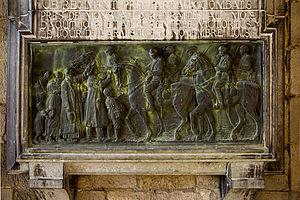
Mons (Belgique), Plaque commémorative élevée en souvenir du régiment du corps expéditionnaire britannique ayant pris successivement part aux combats près de Mons en août 1914 ainsi qu’aux combats ayant précédés sa rentrée victorieuse dans cette même ville le 11 novembre 1918.
Il s'agit de l'ordre de bataille du British Expeditionary Force envoyé en France en août et septembre 1914 au début de la Première Guerre mondiale. Cet ordre de bataille comprend toutes les unités de combat, y compris le Génie militaire et l'artillerie, mais pas les unités médicales, logistiques et de transmissions.